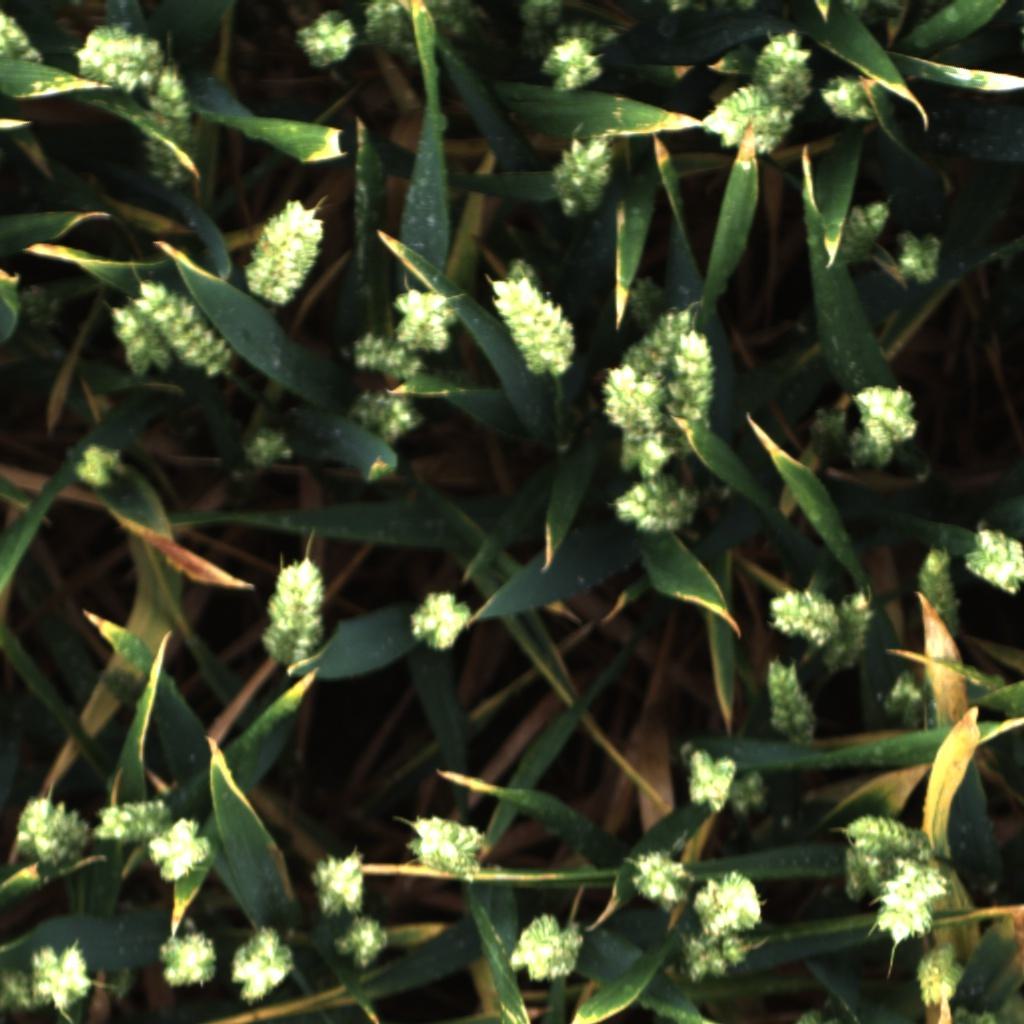
Country: UK
Location: Rothamsted
Wheat development stage: Filling - Ripening